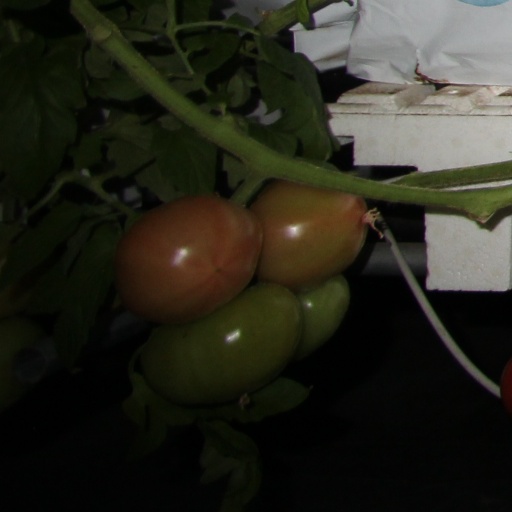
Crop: tomato